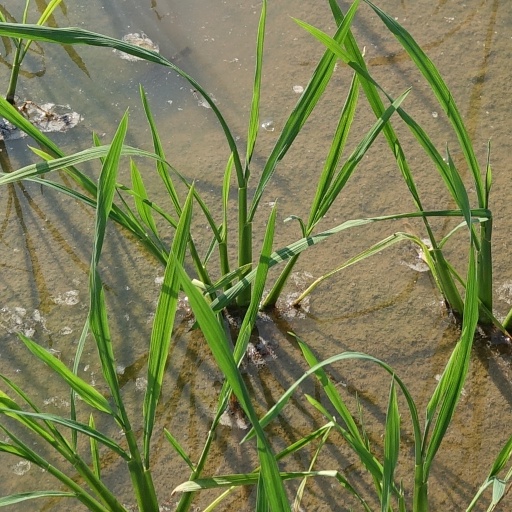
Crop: rice